Battle of Frenchman's Creek

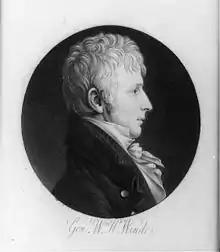
When news of the Americans' success arrived in Buffalo, Col William Winder was dispatched to evacuate the American forces at Frenchman's Creek.

When the news arrived in Buffalo that King had spiked the Red House batteries, General Smyth was overjoyed. "Huzza!" he exclaimed, "Canada is ours! Canada is ours! Canada is ours! This will be a glorious day for the United States!" and he dispatched Colonel Winder with his 350 men across the river to evacuate King and the rest of his force. Winder collected Lieutenant Waring and his party and then landed. However, he had only disembarked part of his force when Bisshopp's 300 men appeared. Winder ordered his men back to their boats and cast off for Buffalo but his command came under a severe fire as they rowed away, costing him 28 casualties.